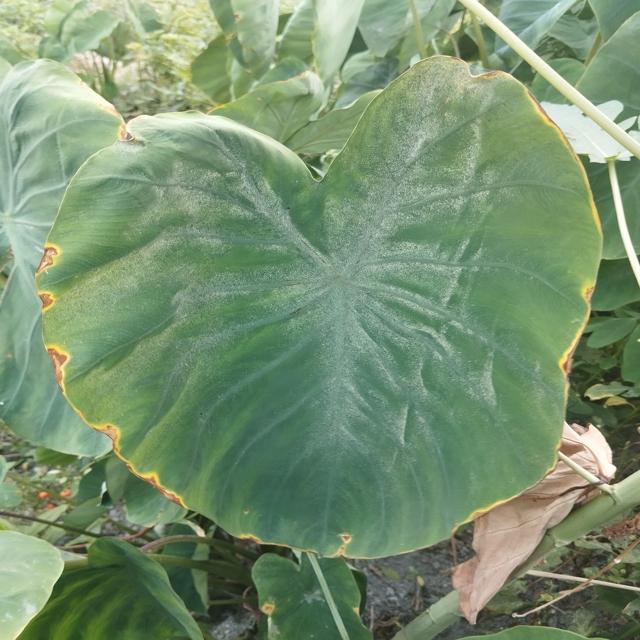
Label: Early_Blight